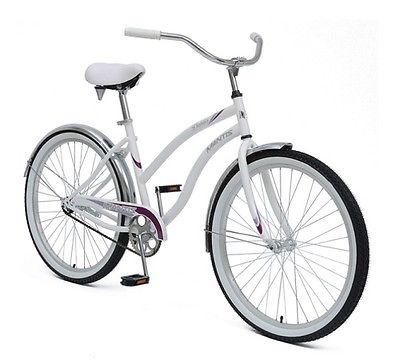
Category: bicycle